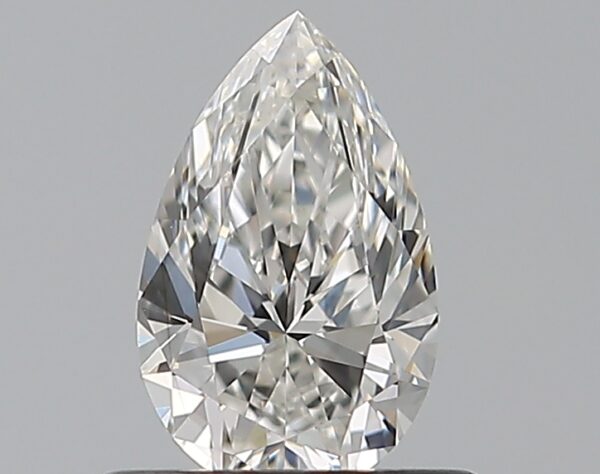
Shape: pear
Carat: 0.5
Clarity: VVS2
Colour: G
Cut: EX
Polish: EX
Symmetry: VG
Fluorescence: N
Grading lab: GIA
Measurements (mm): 6.99 x 4.35 x 2.71